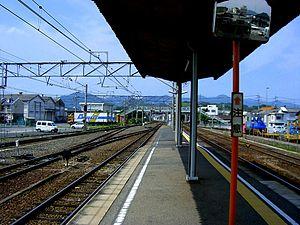
La gare de Sōja est une gare ferroviaire située à Sōja, dans la préfecture d'Okayama au Japon. Elle est exploitée par la JR West et la compagnie Ibara Railways.